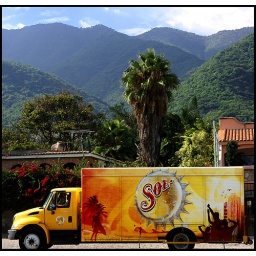
Explore 07-14-09. ahhh...... the green green mountains above Ajijic in the rainy season ((: (with ambushed beer truck)